Henri Maupoil

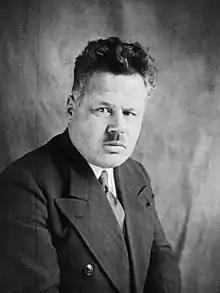
Henri Maupoil in 1932

Henri Maupoil (11 July 1891 - 30 October 1971) was a French politician. He served as a member of the Chamber of Deputies from 1924 to 1936, and the French Senate from 1936 to 1944, representing Saône-et-Loire. He was also the Minister of Pensions from 7 June 1935 to 22 January 1936.